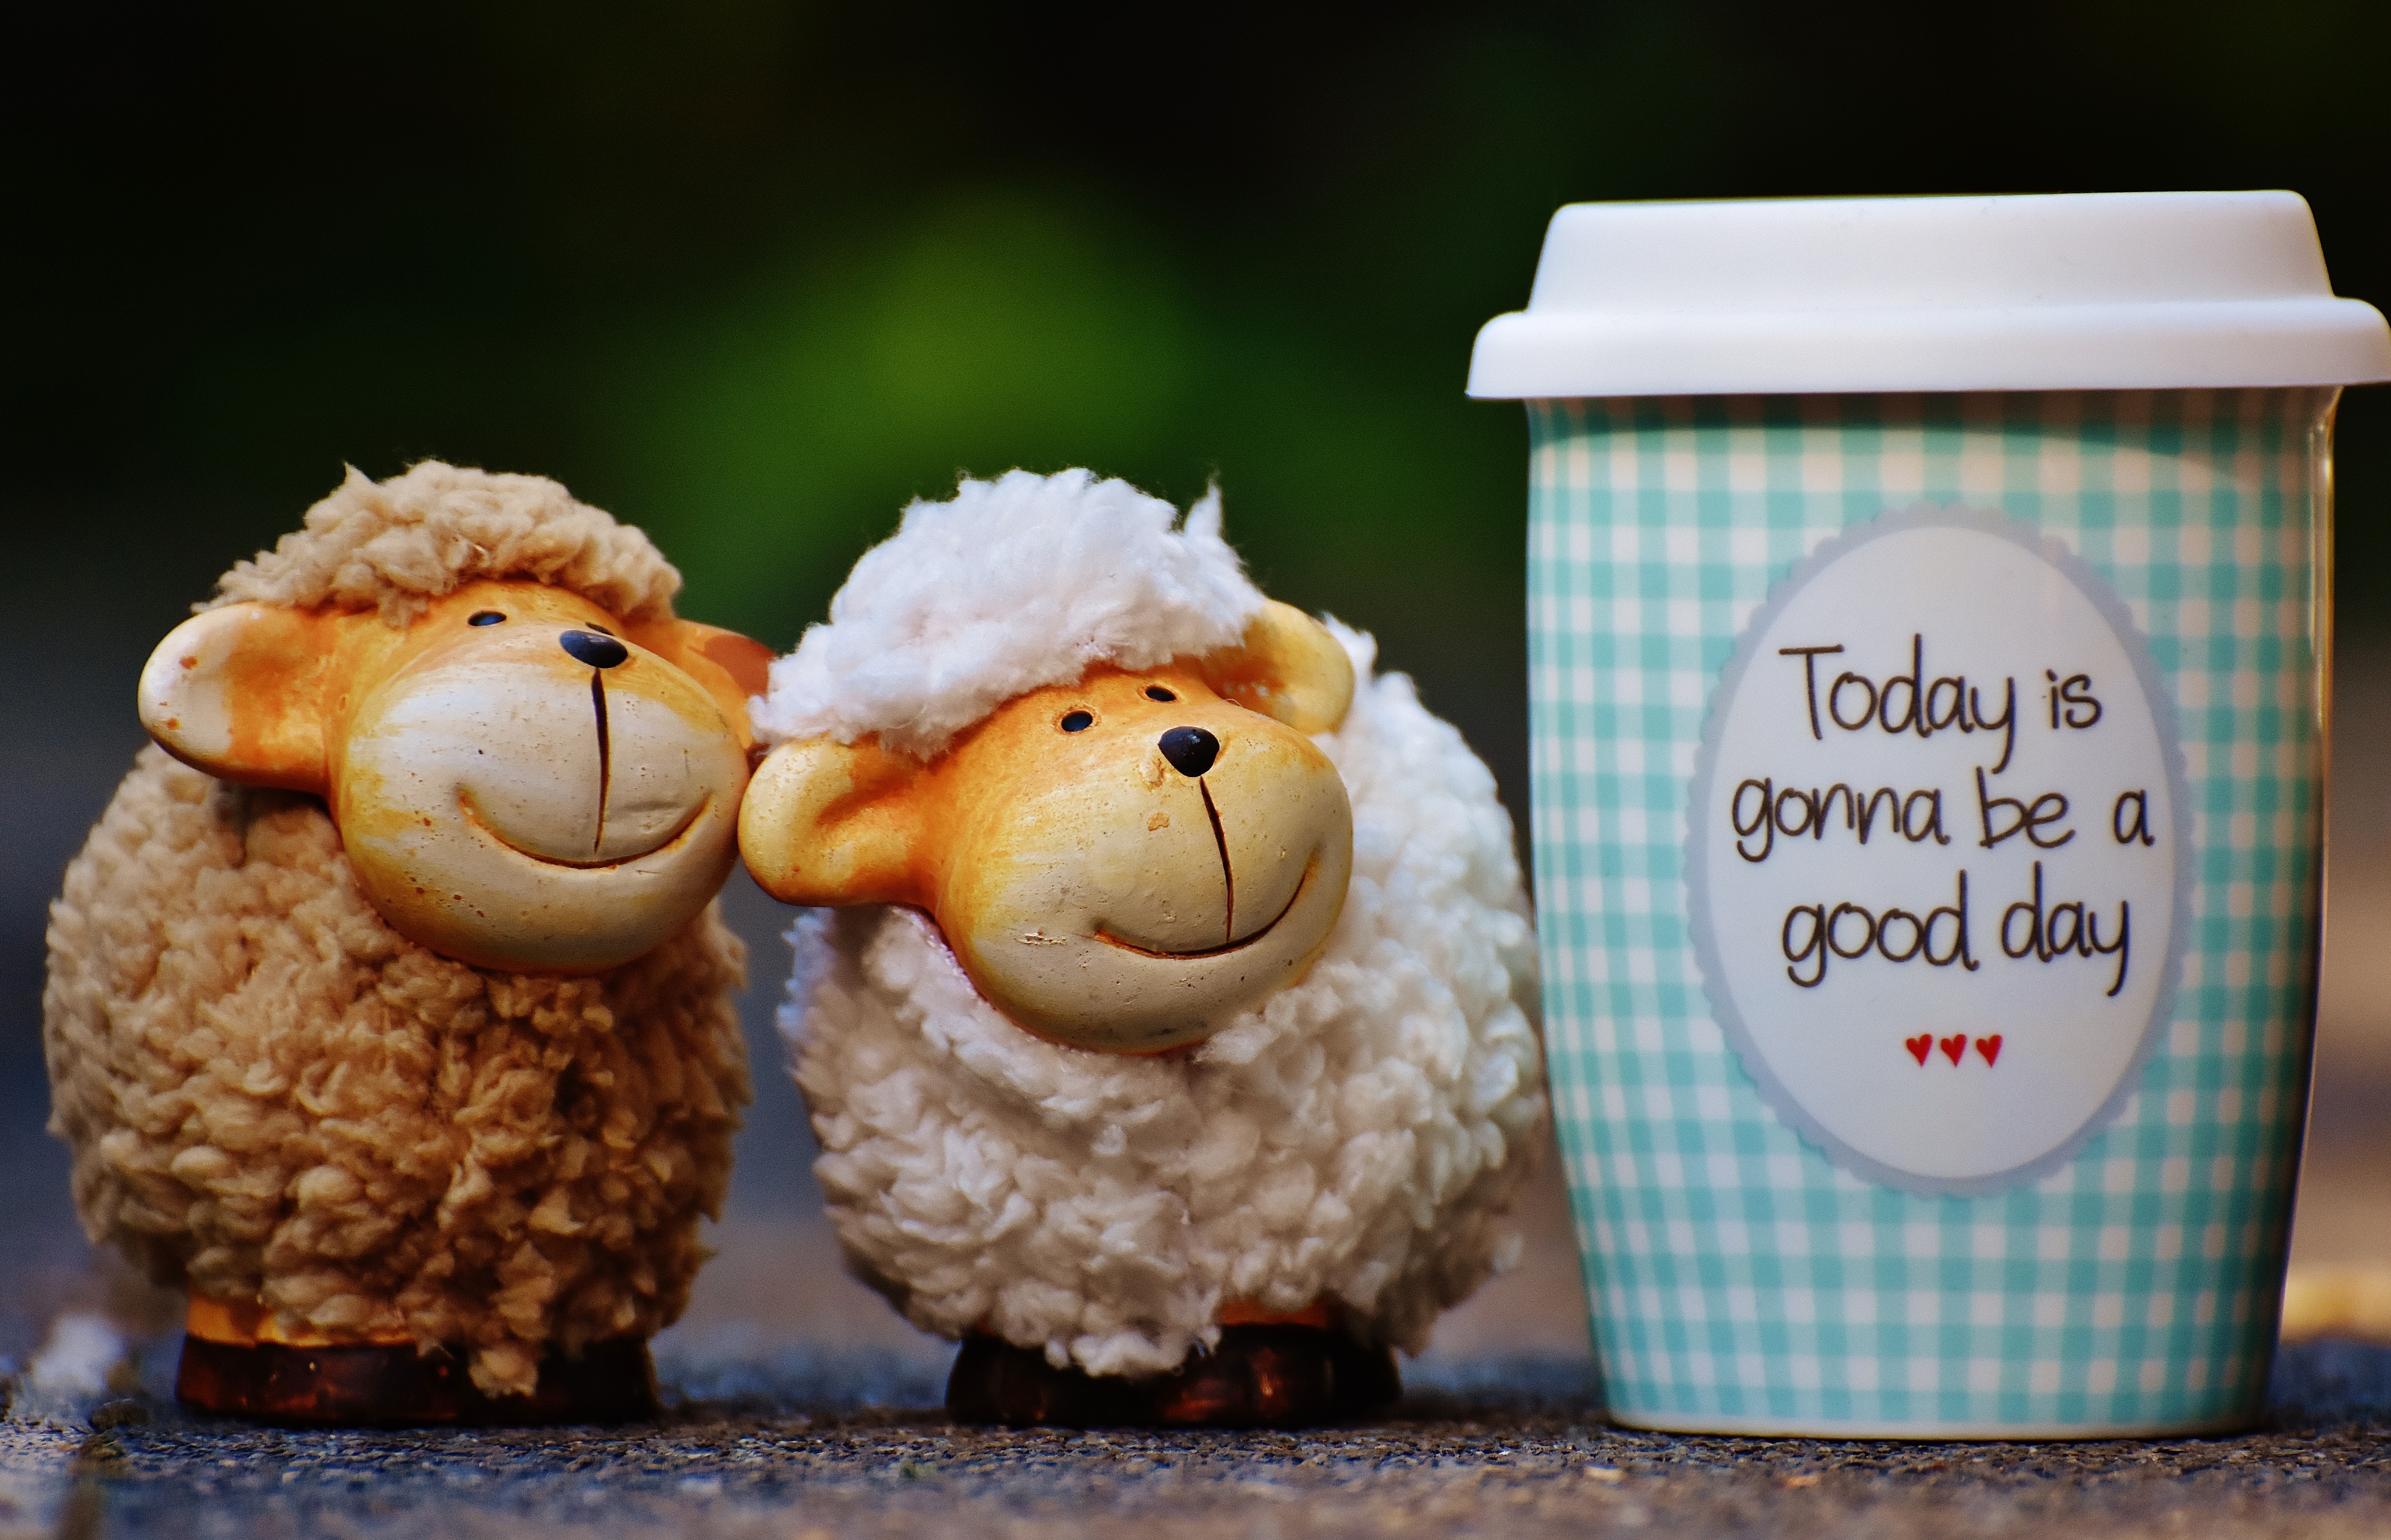
coffee, cup, sheep, toy, smile, laugh, start, cheerful, happy, happiness, courage, joy, day, emotion, positive, beginning, good mood, keep smiling, joy of life, beautiful day, to go, life is beautiful, pep talk, stuffed toy